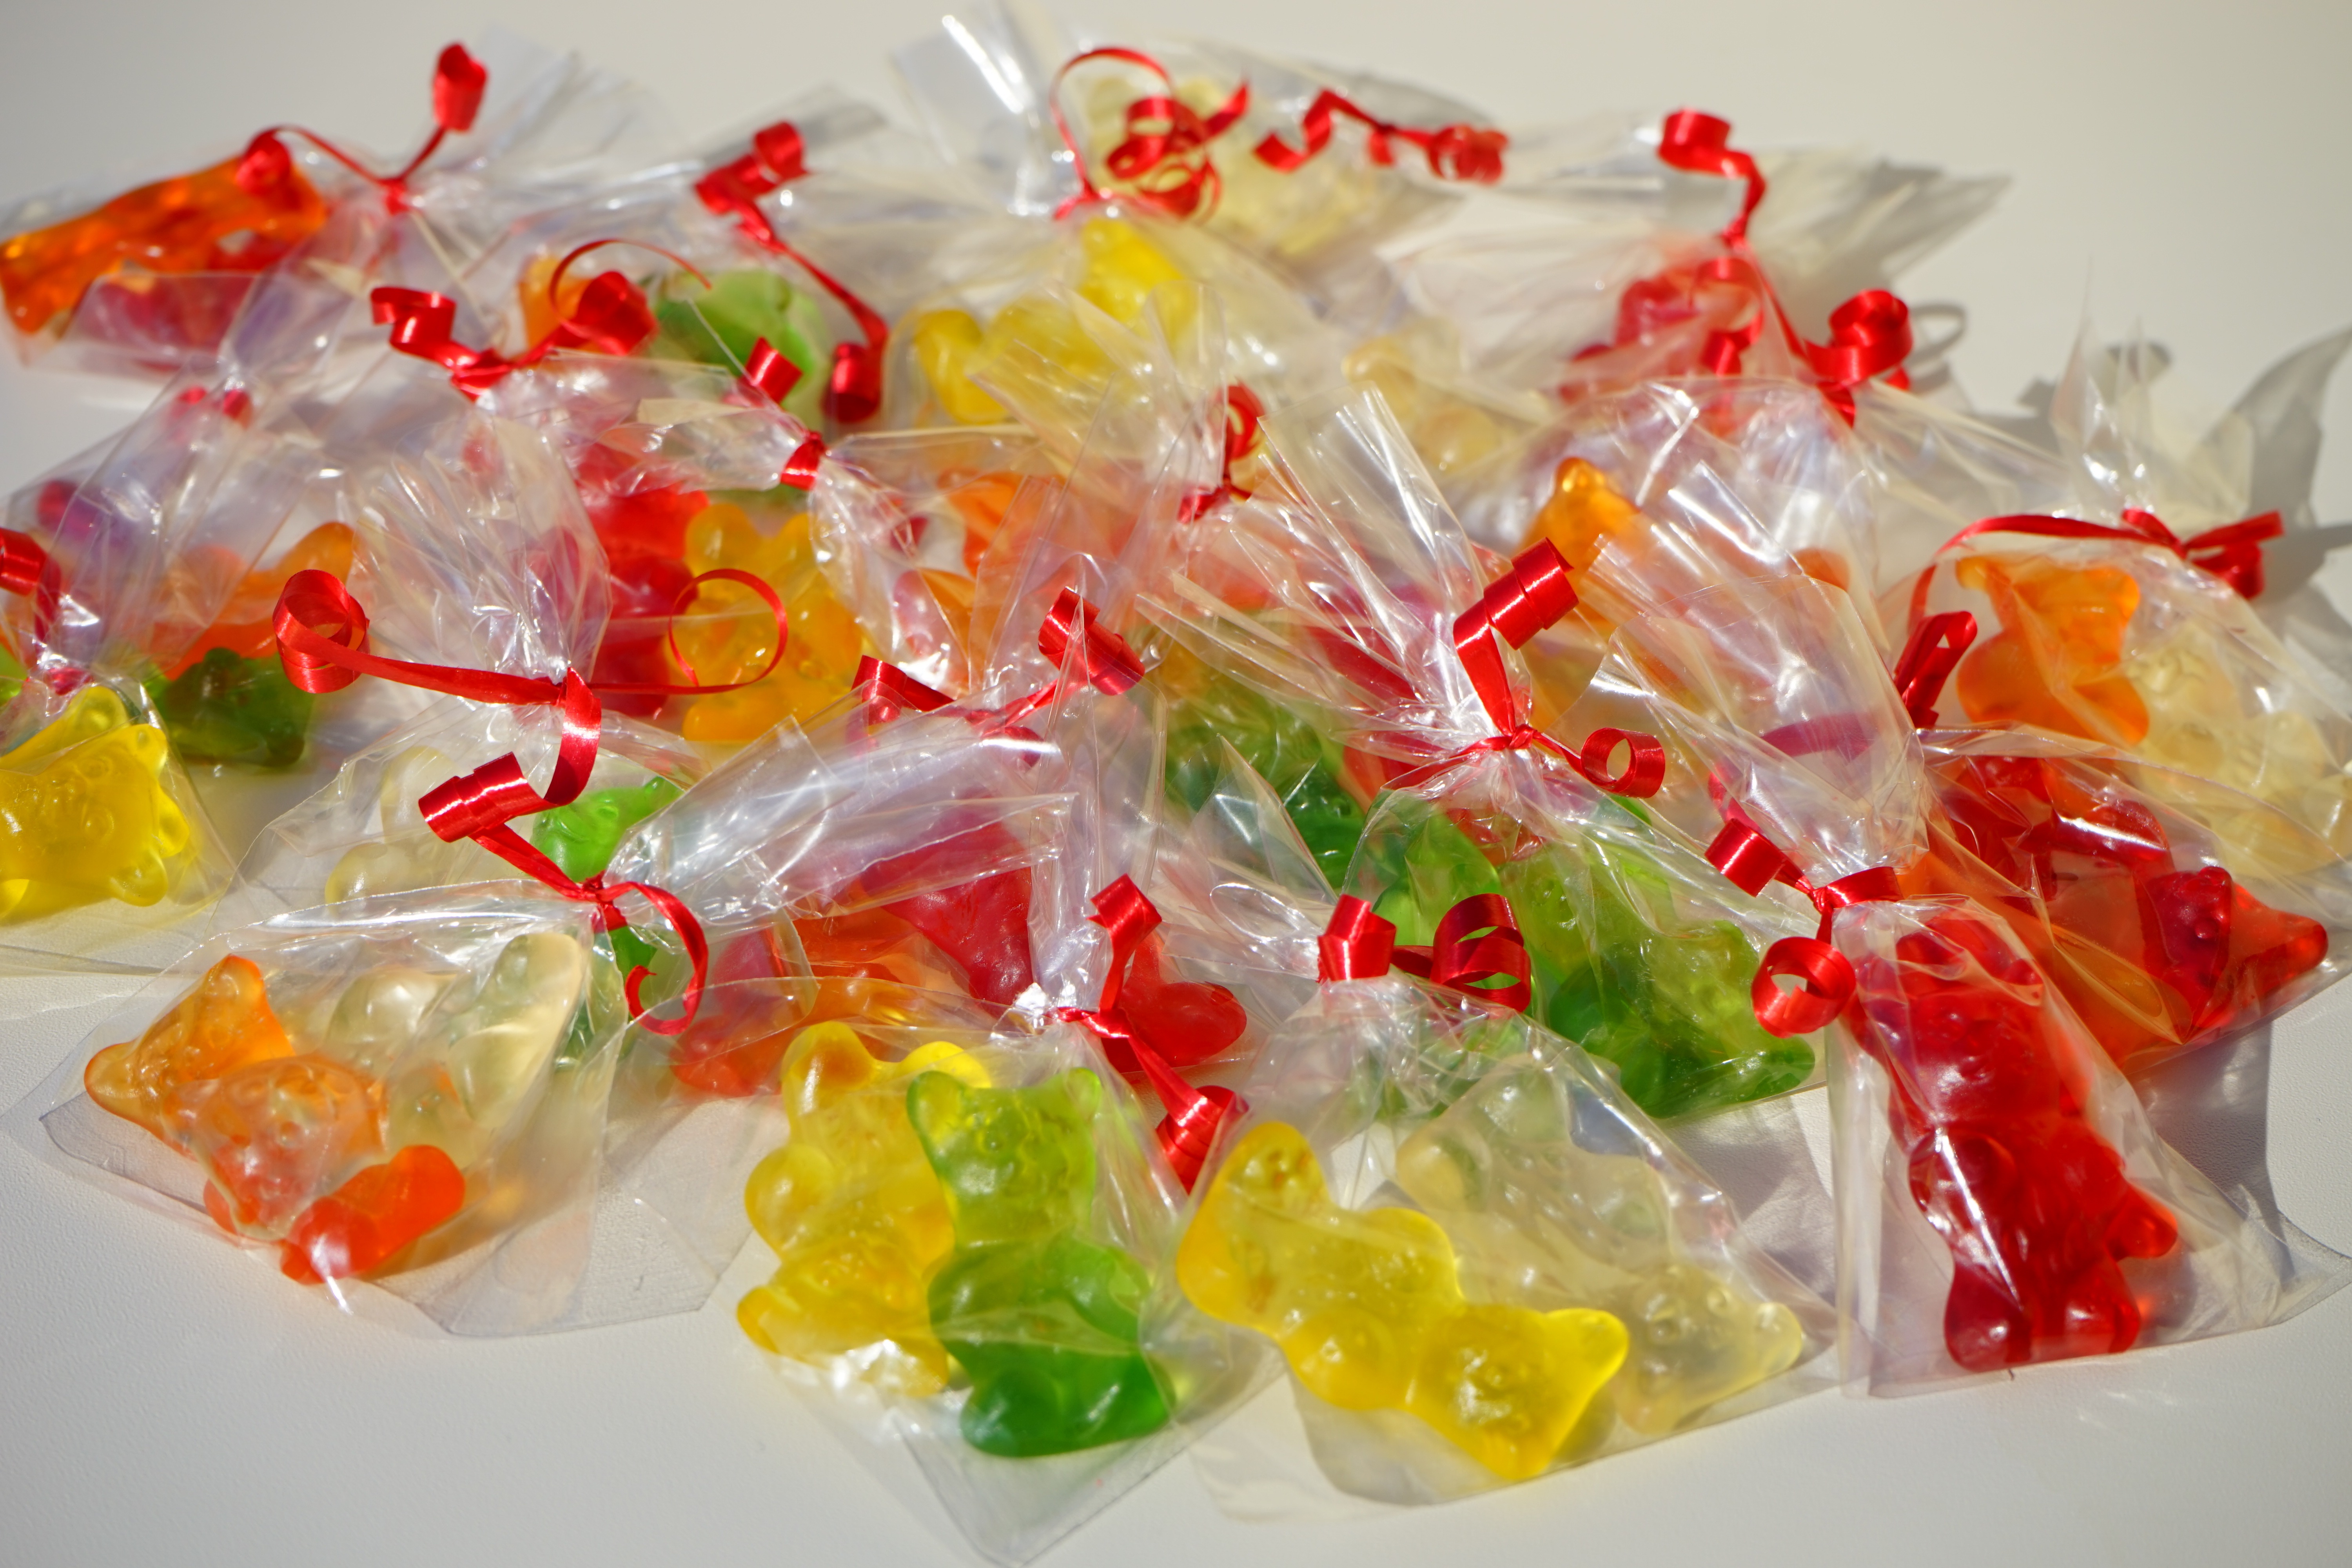
sweet, flower, petal, bear, food, produce, color, colorful, dessert, cuisine, delicious, bears, candy, packed, sweetness, confectionery, nibble, gelatin, haribo, gummib rchen, mitbringsel, gummi bears, fruit gums, fruit jelly, candied fruit, cellophane, gummi candy, wine gum, gumdrop, gelatin dessert, taffy, sachets, gold bears